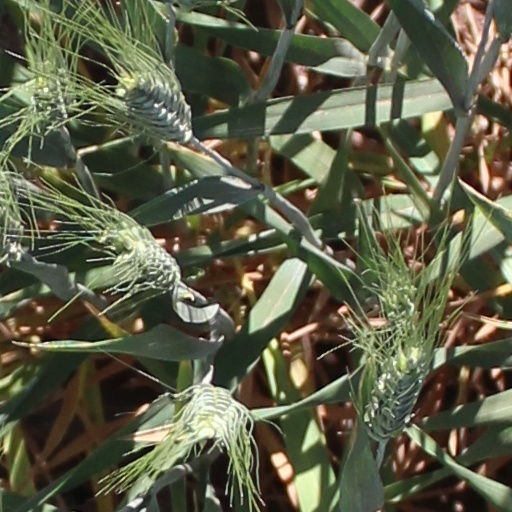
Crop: wheat